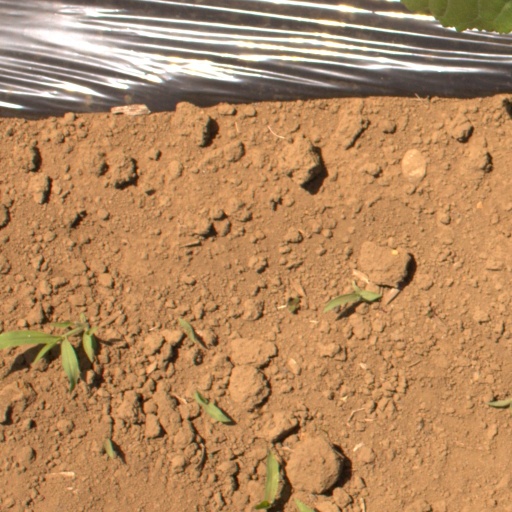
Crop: Jerusalem artichoke